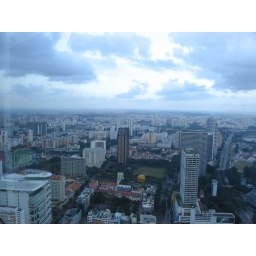
Big Gotham looking building in the middle of the green square.